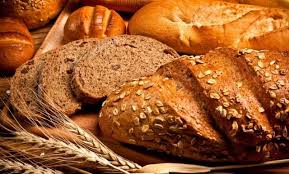
Label: trash